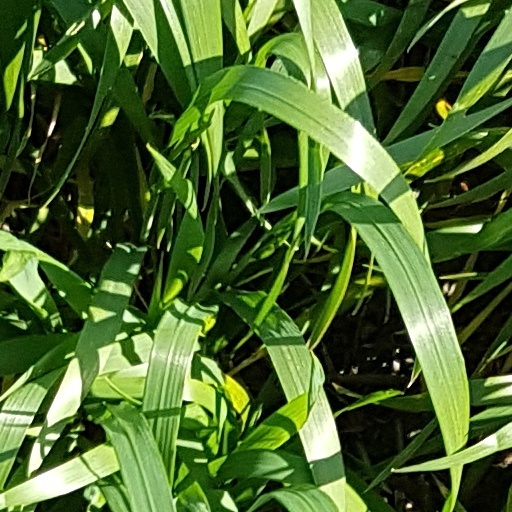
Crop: wheat